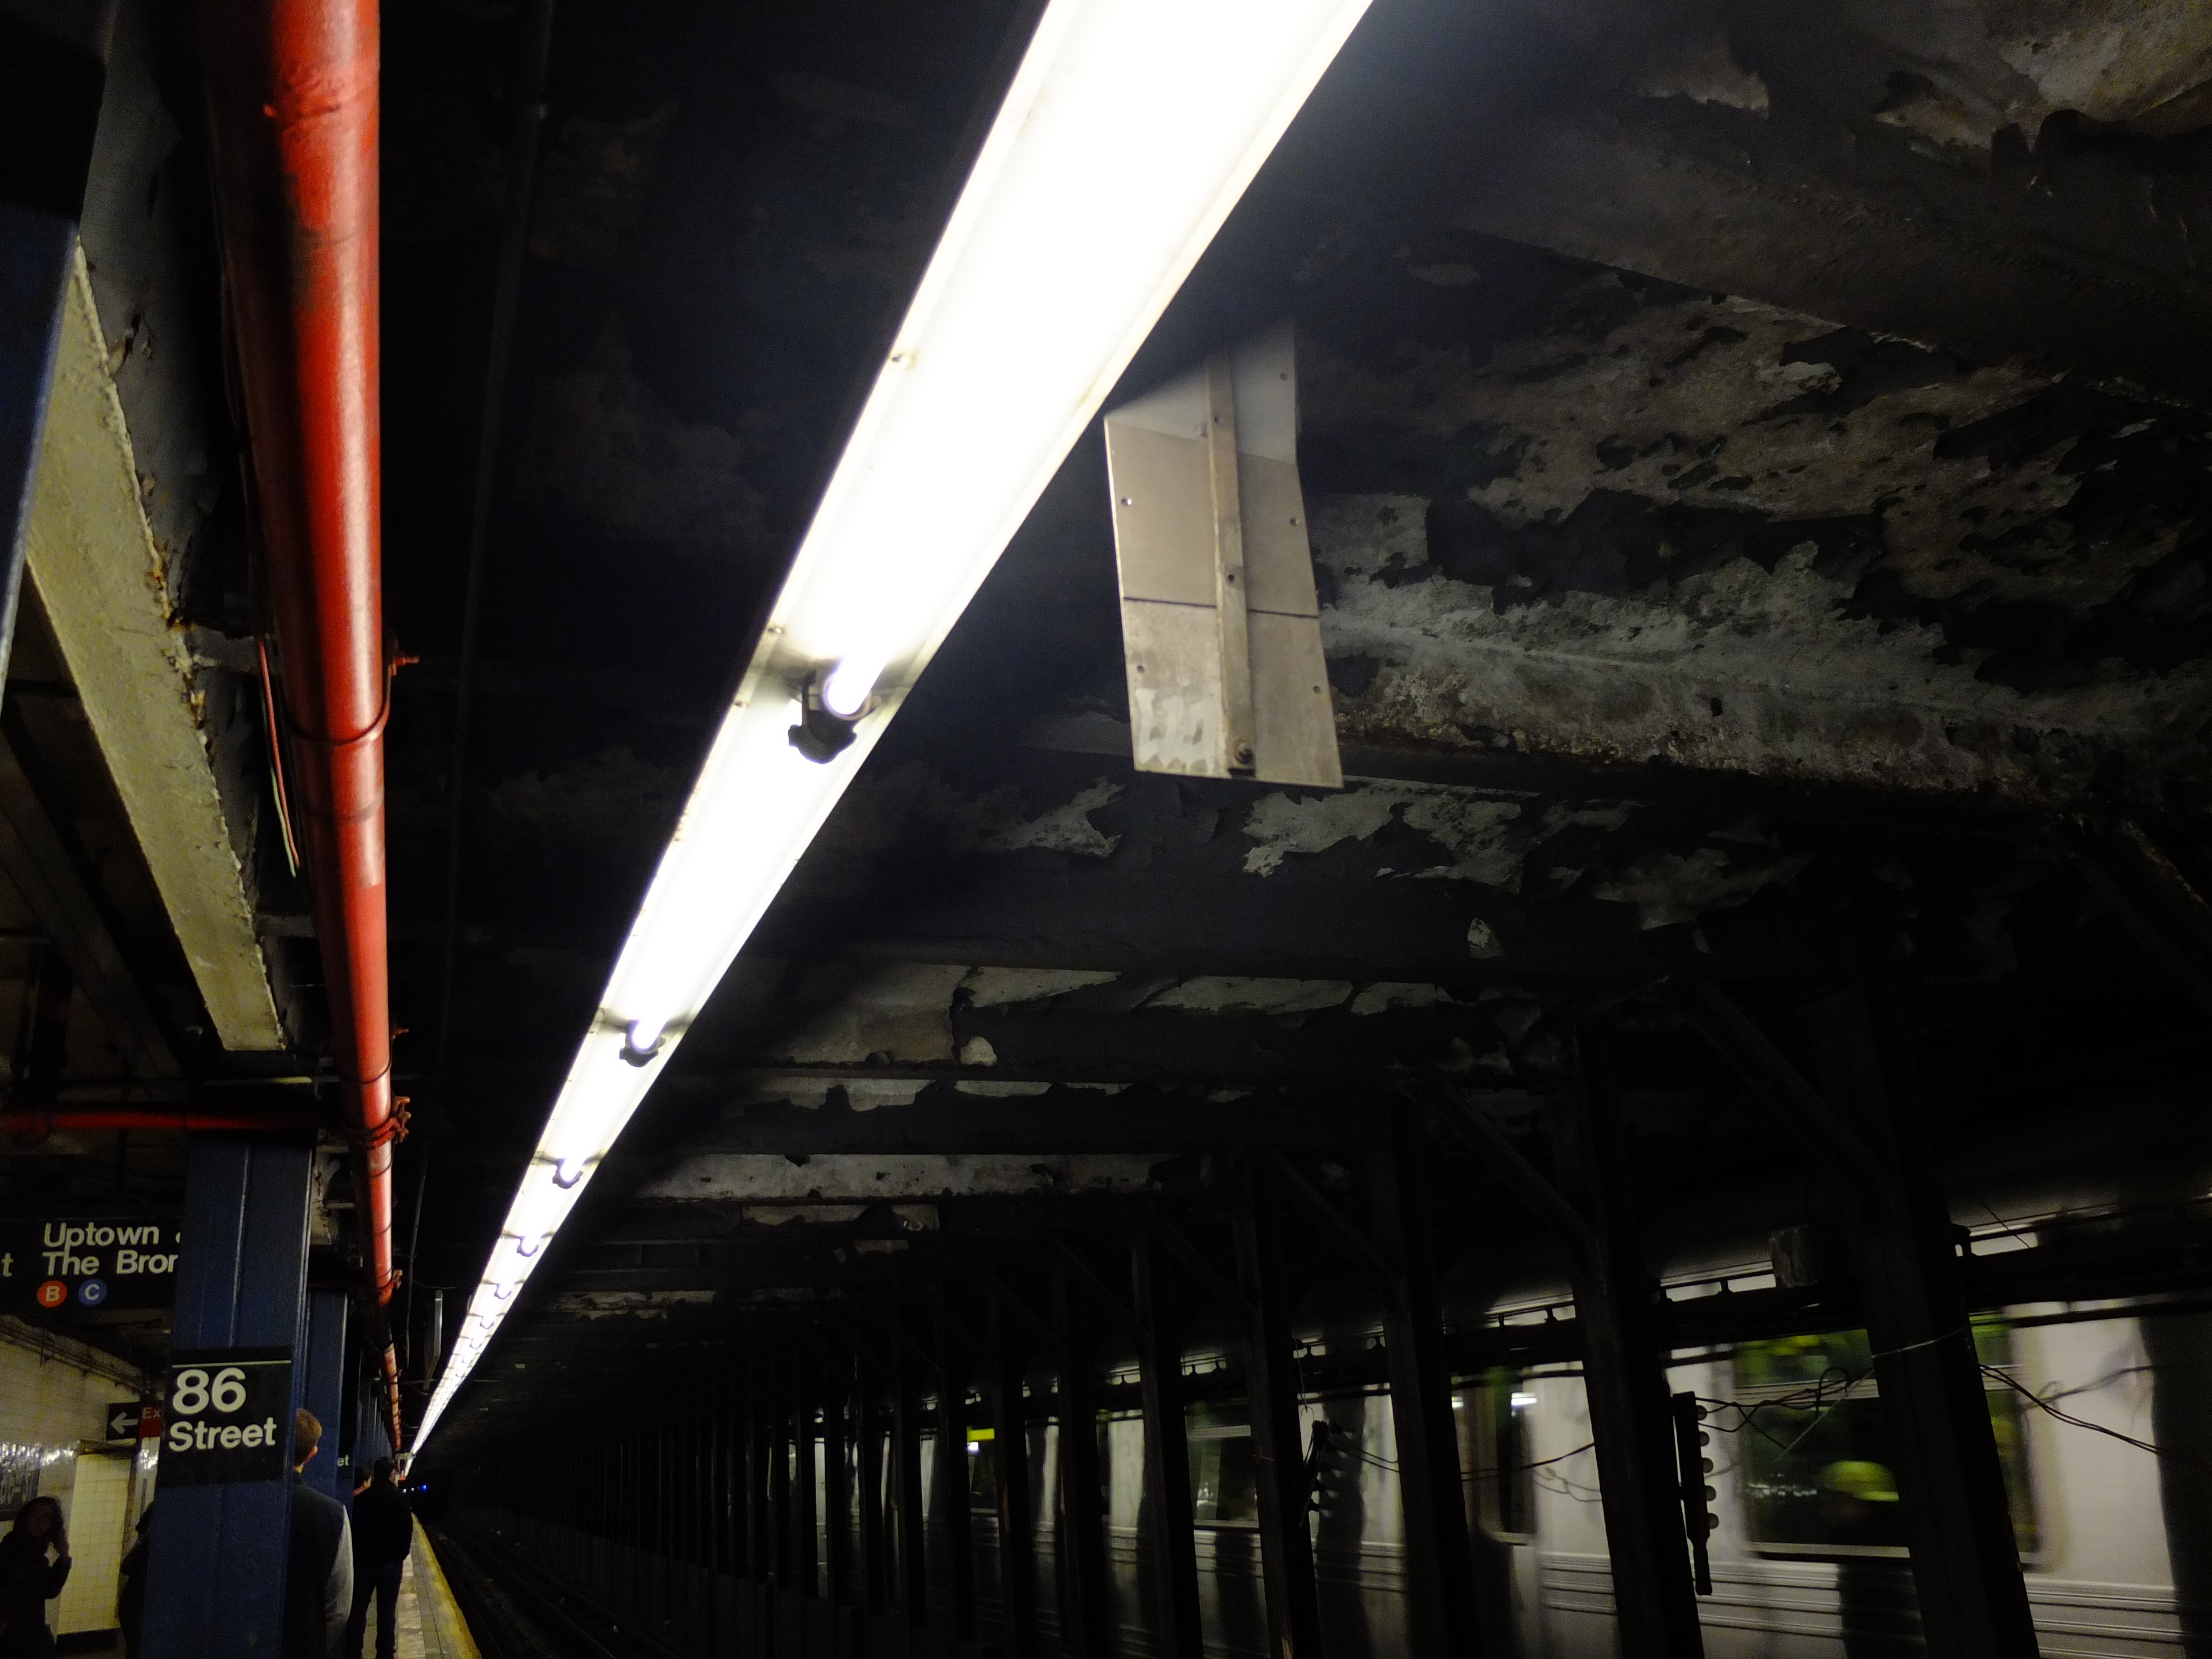
light, architecture, structure, night, transport, reflection, vehicle, darkness, industry, lighting, public transport, shape, urban area